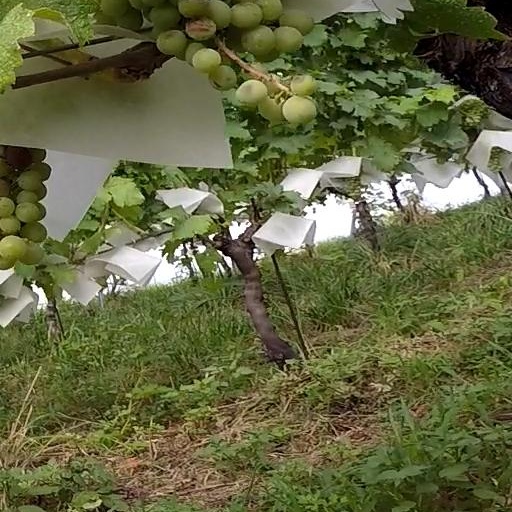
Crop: grape